Françoise Delord

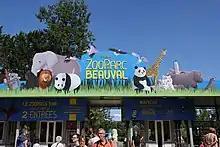
ZooParc de Beauval in 2019

In the early 1970s, Delord won two African silverbill birds as part of a contest, which would trigger her inspiration for a zoological park. She became an ornithologist, writing two books about birds. Delord frequently purchased new birds at pet stores and built an aviary in her Paris apartment. When the total number of birds reached 300, she and her family moved out of Paris and settled on a five-hectare property near Saint-Aignan.